Episode 4043

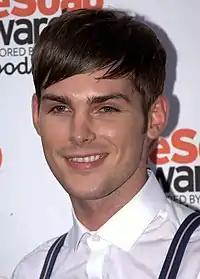
Kieron Richardson ("pictured") took a HIV test to prepare for the episode.

The outcome reveals that Ste has HIV, leaving him devastated and "floored". Richardson believed that Ste would cry and believe that his life is over, but after Richardson spoke to people who went through getting diagnosed, he was told that "you get this numb feeling that goes through you and then work out what is the next available option". Richardson revealed that the storyline would have a positive outcome and hoped that it would be "eye-opening" and convince people to get tested. To prepare himself for the episode, Richardson had a HIV test beforehand to put himself in the situation, which he was nervous about. Talking about the storyline's future development, Richardson revealed that Ste's reaction would be true to his character and that he would initially blame Connor and not take responsibility for the fact that he did not use a condom. Richardson believed that was the wrong way to deal with the situation, adding that Ste is uneducated about the situation but would soon begin to understand the situation and do the "right thing". Ste also wonders how his diagnosis will affect his relationship with John Paul and he has a "wake-up call" when his sister Leela Lomax (Kirsty-Leigh Porter) tells him that it is his fault for not using protection. Richardson also revealed that Ste would not be defined by his HIV status at all and that the following weeks would see the reactions of other characters, such as Ste's children, to the news, in addition to storylines for Ste unrelated to having HIV. The actor also revealed that Ste would face some ignorance from characters over having HIV, which Richardson believed had to be showed in the soap as it happens in real life. Richardson revealed that the episode had been positively received, which he described as "probably one of the biggest reactions I've had so far and in a really positive way", and that a few people had asked him if Ste's diagnosis meant that he would die, which was not the case, and was one of the reasons that Richardson believed that the storyline should be told in order to change perceptions.